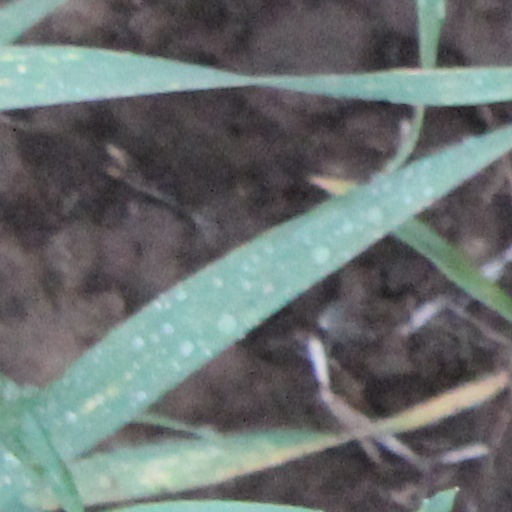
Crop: wheat